Depot Protection System

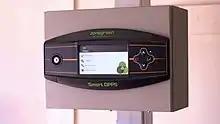
Operator control panel with RFID

More technically advanced depot protection systems consist of a number of control panels installed at predetermined locations, operating using RFID tags, in place of padlocks. Each user is issued with a personal RFID tag, a portable memory device which stores the user's login details and operational level electronically. Before starting work, the user logs into the system at the nearest control panel to "apply personal protection" to themselves while they are working in the depot. Once a user is logged into the system, the DPS will inhibit removal of train movement protection and clearing of driver signals, therefore preventing a shunter/team leader to authorise a train movement, until all users have logged out of the system.